Ambroise Thomas

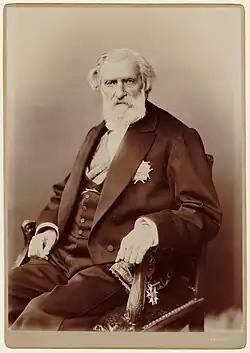
Thomas by Wilhelm Benque, c. 1895

Charles Louis Ambroise Thomas (5 August 1811 – 12 February 1896) was a French composer and teacher, best known for his operas "Mignon" (1866) and "Hamlet" (1868).